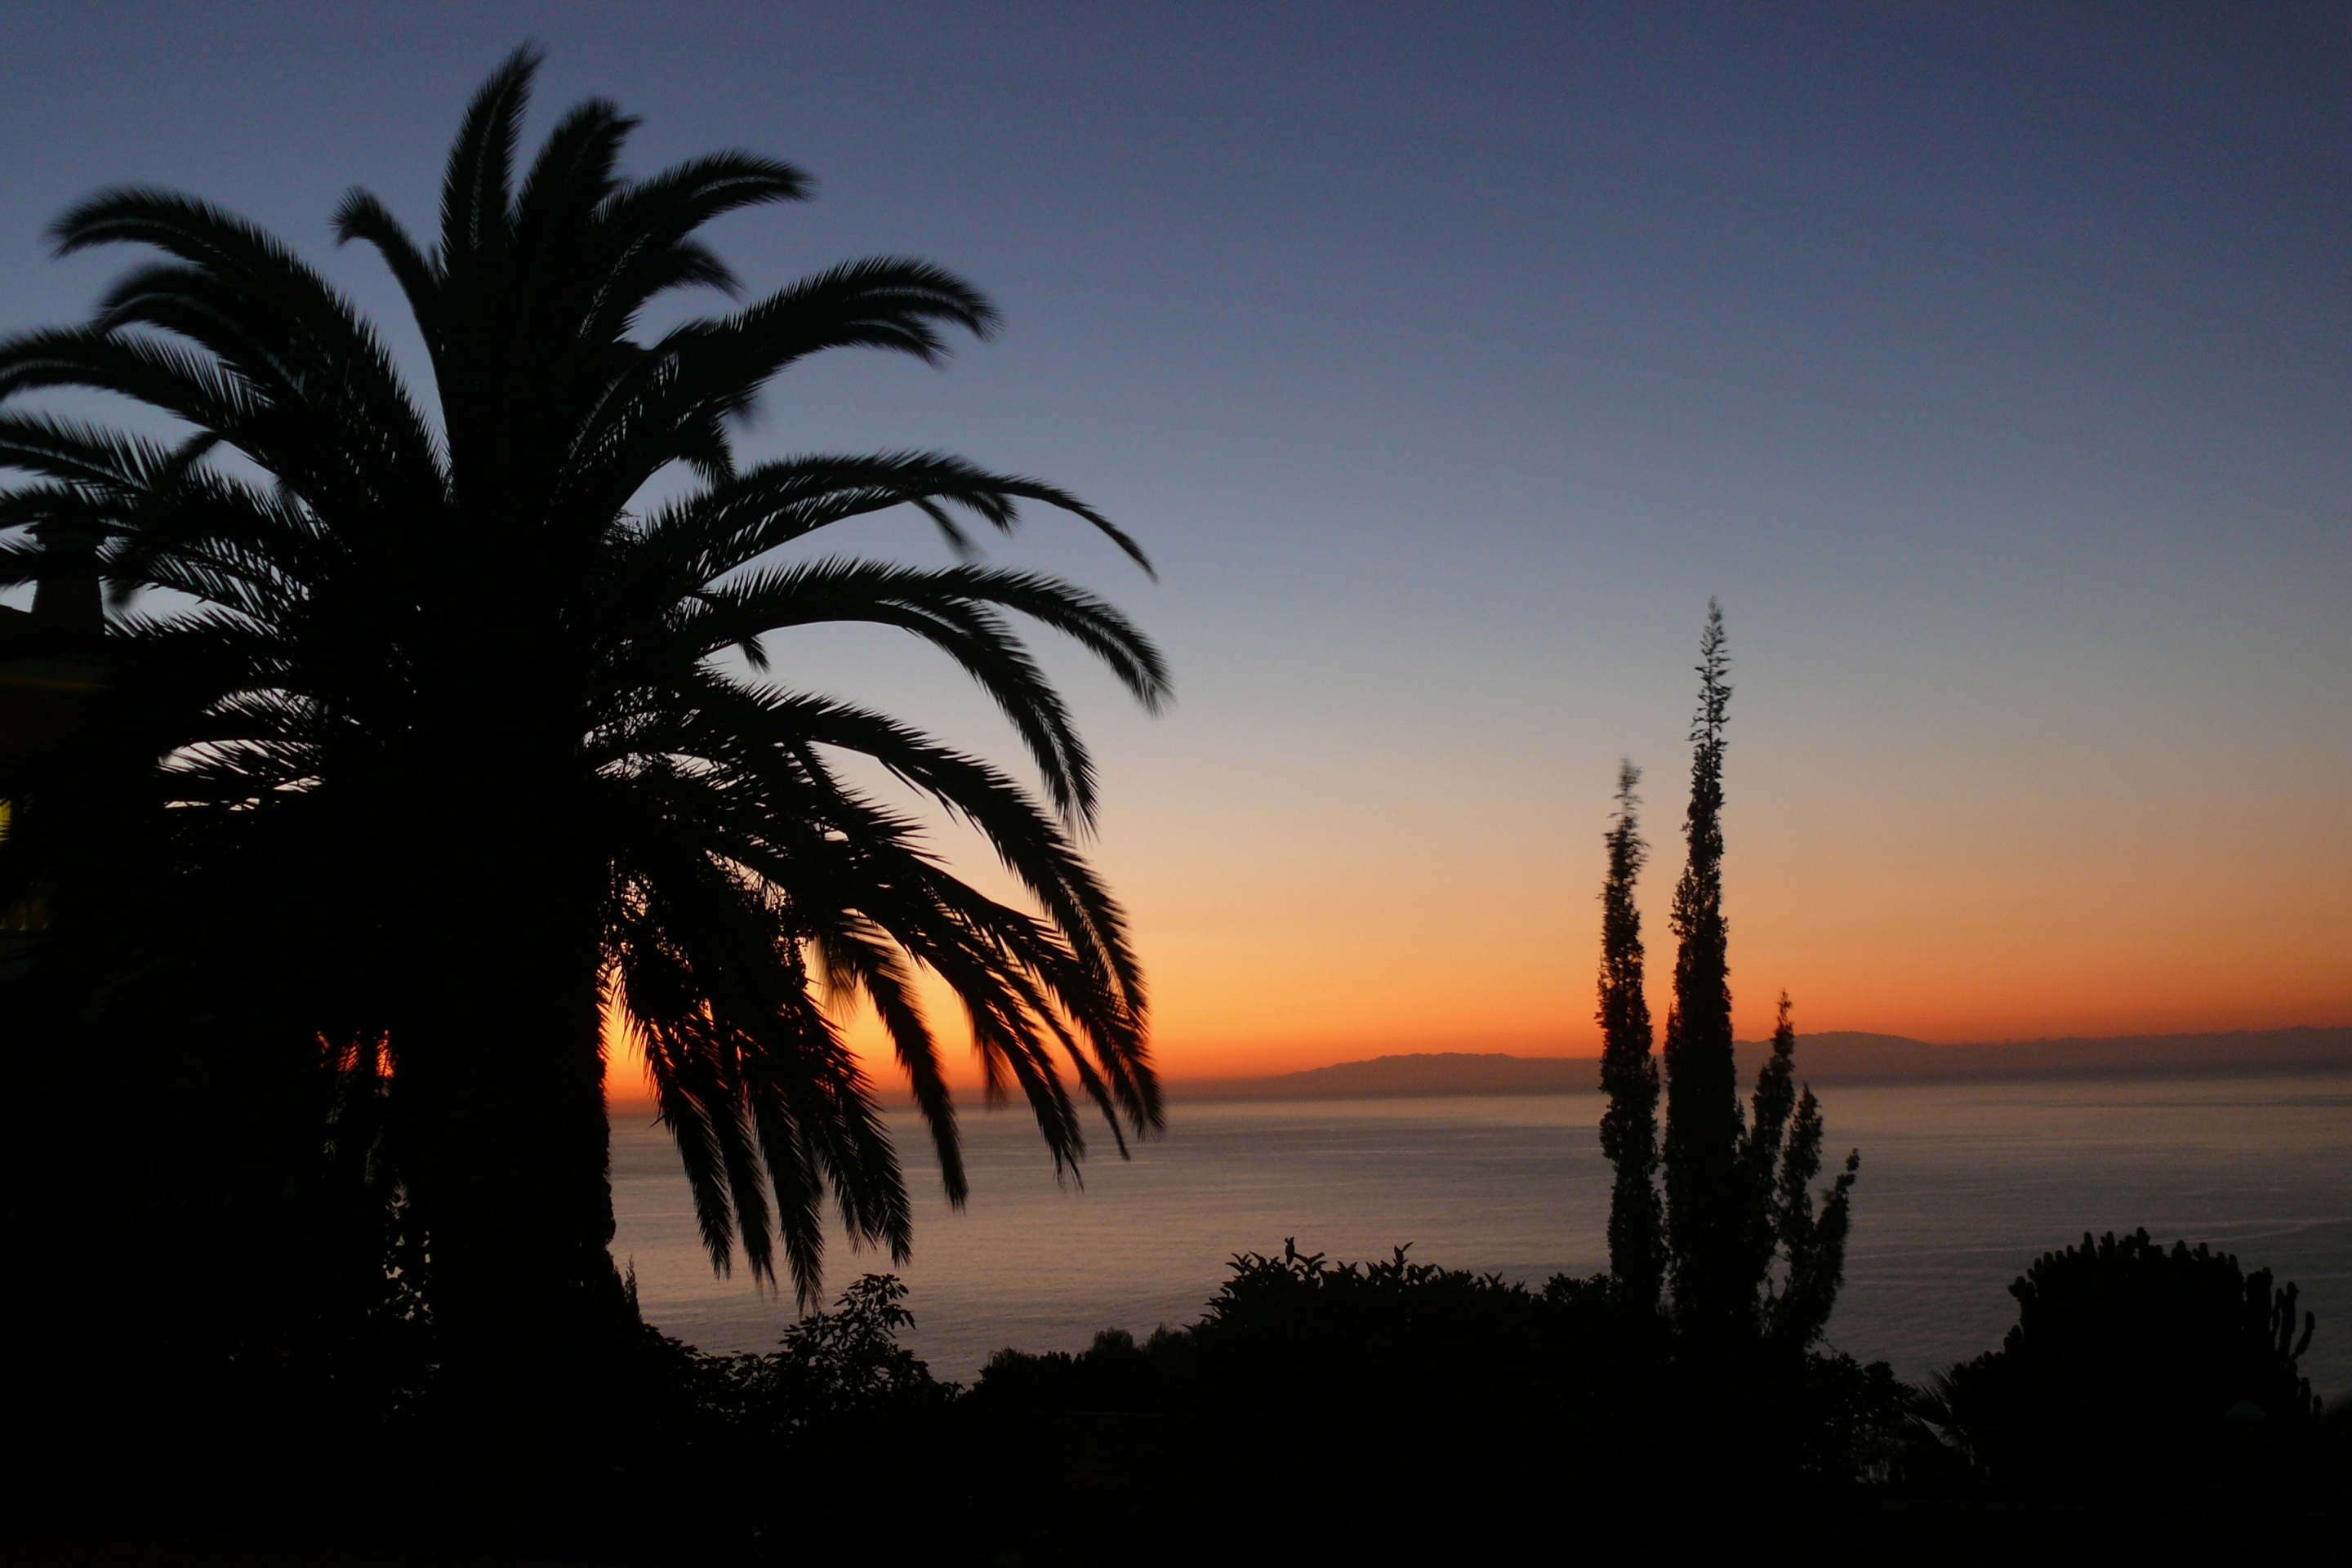
sea, coast, tree, water, nature, horizon, silhouette, plant, sky, sun, sunrise, sunset, sunlight, morning, dawn, summer, dark, dusk, evening, twilight, red, palm, holiday, romance, romantic, beautiful, atlantic, mood, fiery, abendstimmung, reddish, afterglow, evening sky, setting sun, atmospheric phenomenon, woody plant, arecales, palm family